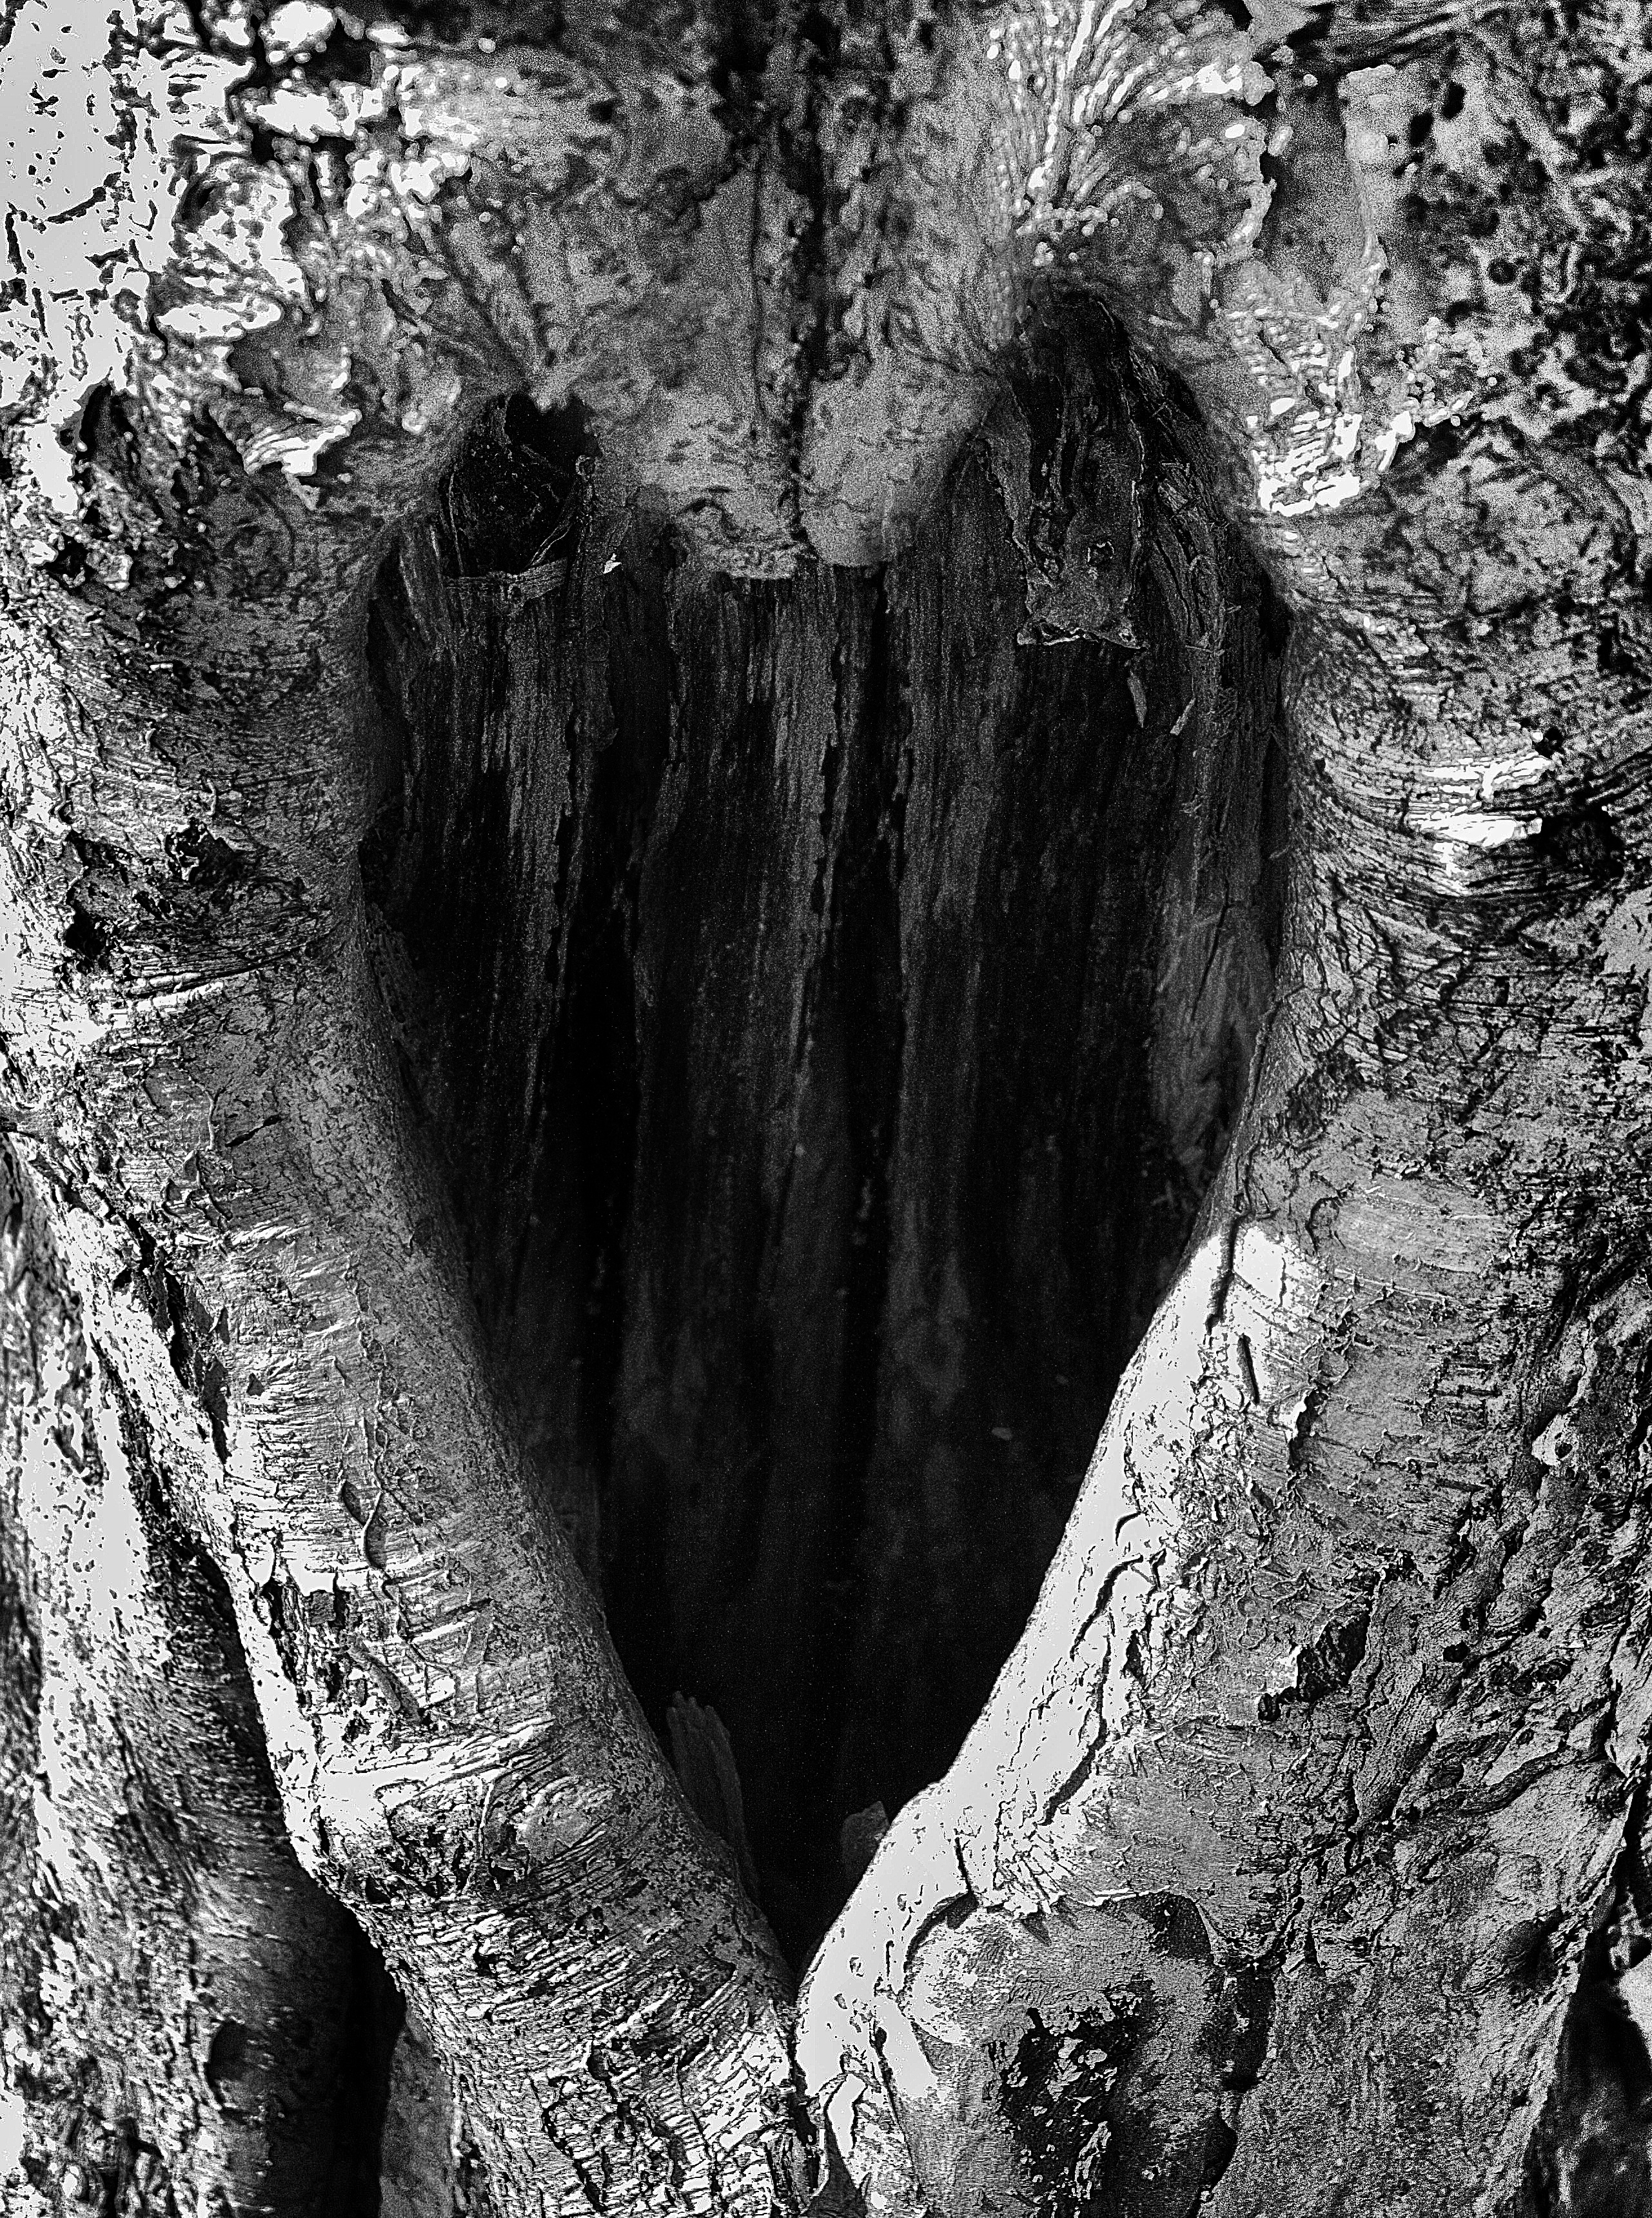
tree, nature, rock, black and white, formation, heart, birch, darkness, black, monochrome, terrain, material, geology, tree heart, utkarvat heart, monochrome photography, woody plant